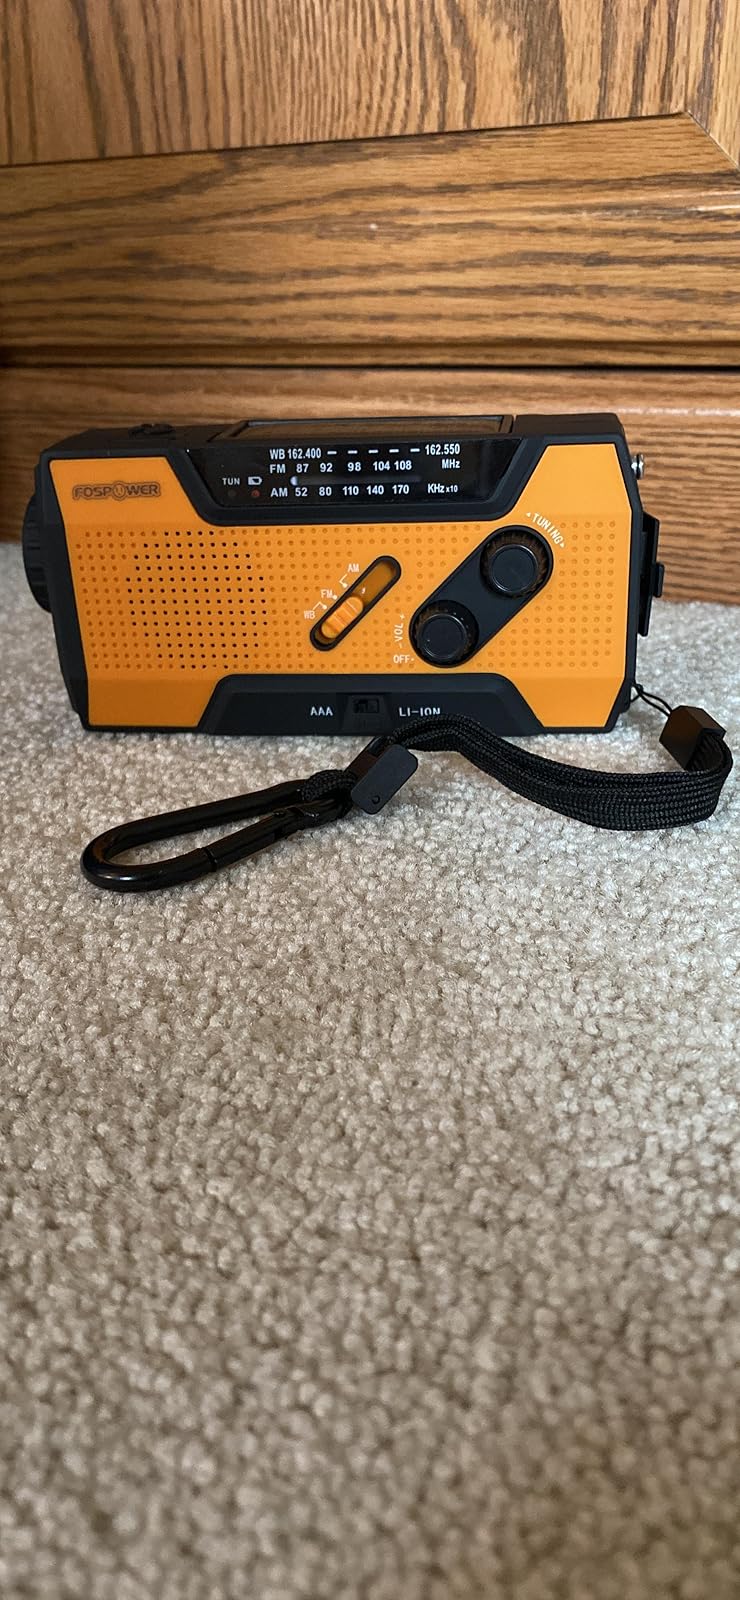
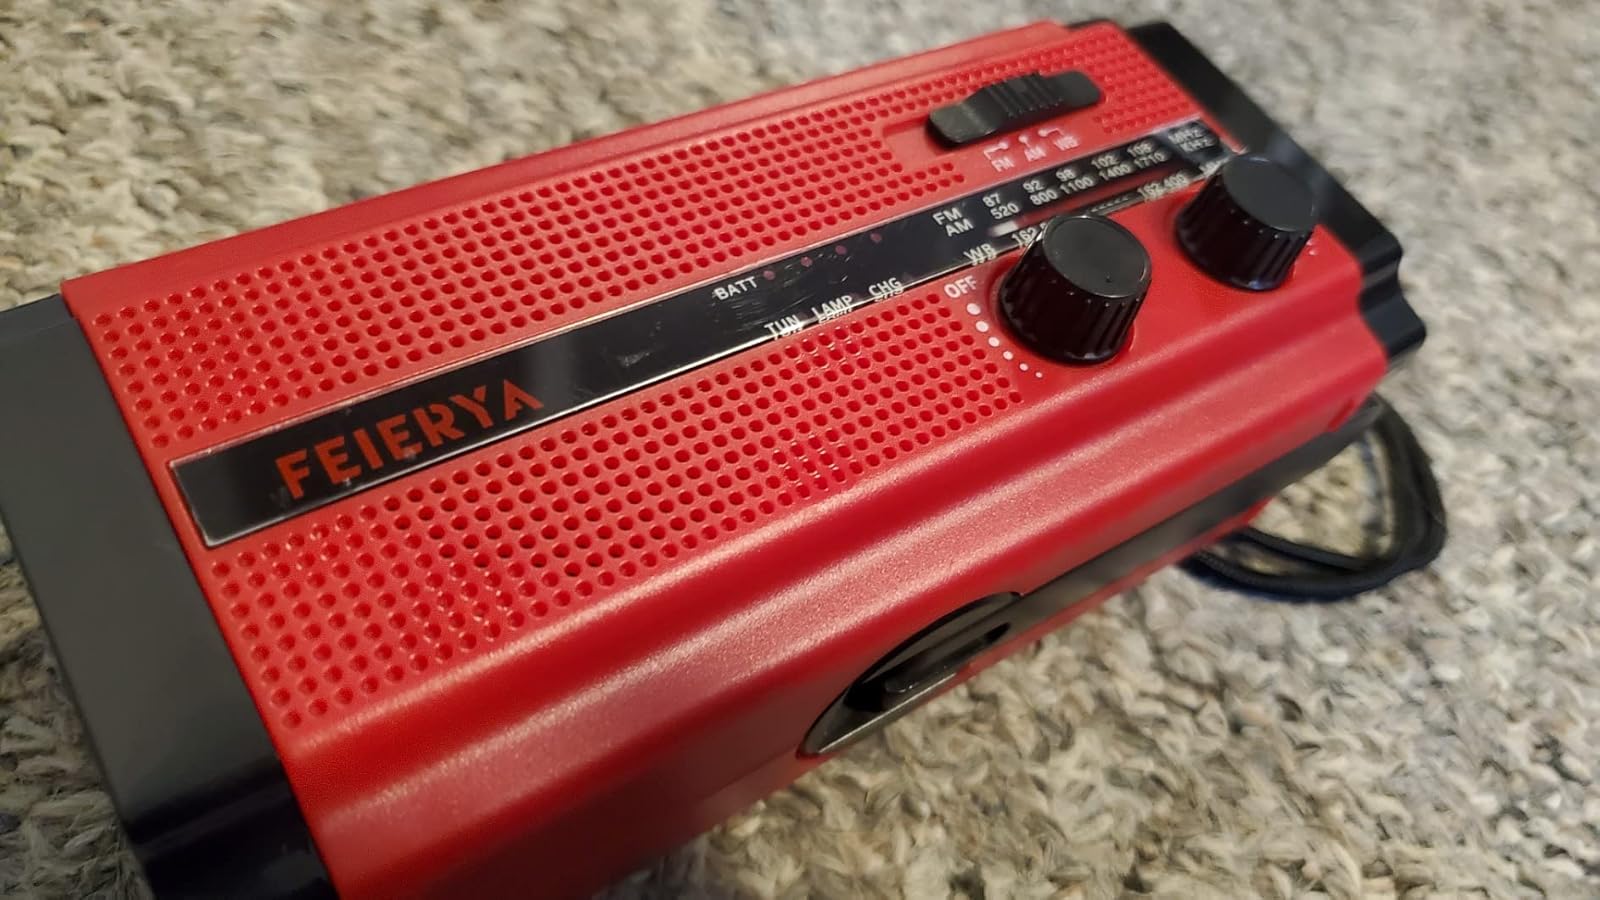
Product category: radio
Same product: no